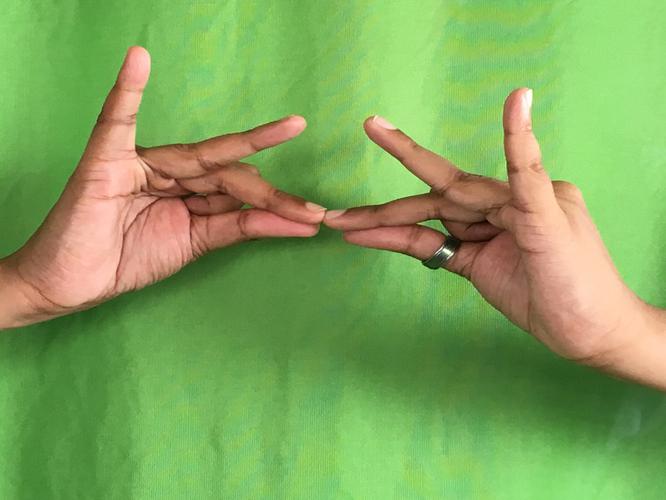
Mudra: Sakata
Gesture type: double_hand